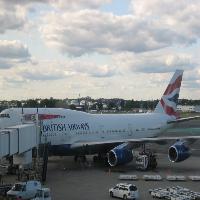
Weather: cloudy or overcast